London Pneumatic Despatch Company

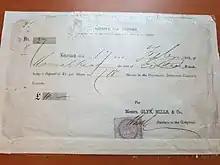
Receipt for purchase of 18 shares in the Pneumatic Despatch Company at @ £1 each

Work started on a narrow gauge line from Euston to Holborn in September 1863. The tubes were constructed by the Staveley Coal and Iron Company. The first 'trains' ran on 10 October 1865 after a demonstration in which the chairman, Richard Temple-Grenville, 3rd Duke of Buckingham and Chandos, travelled from Holborn to Euston in one of the capsules.